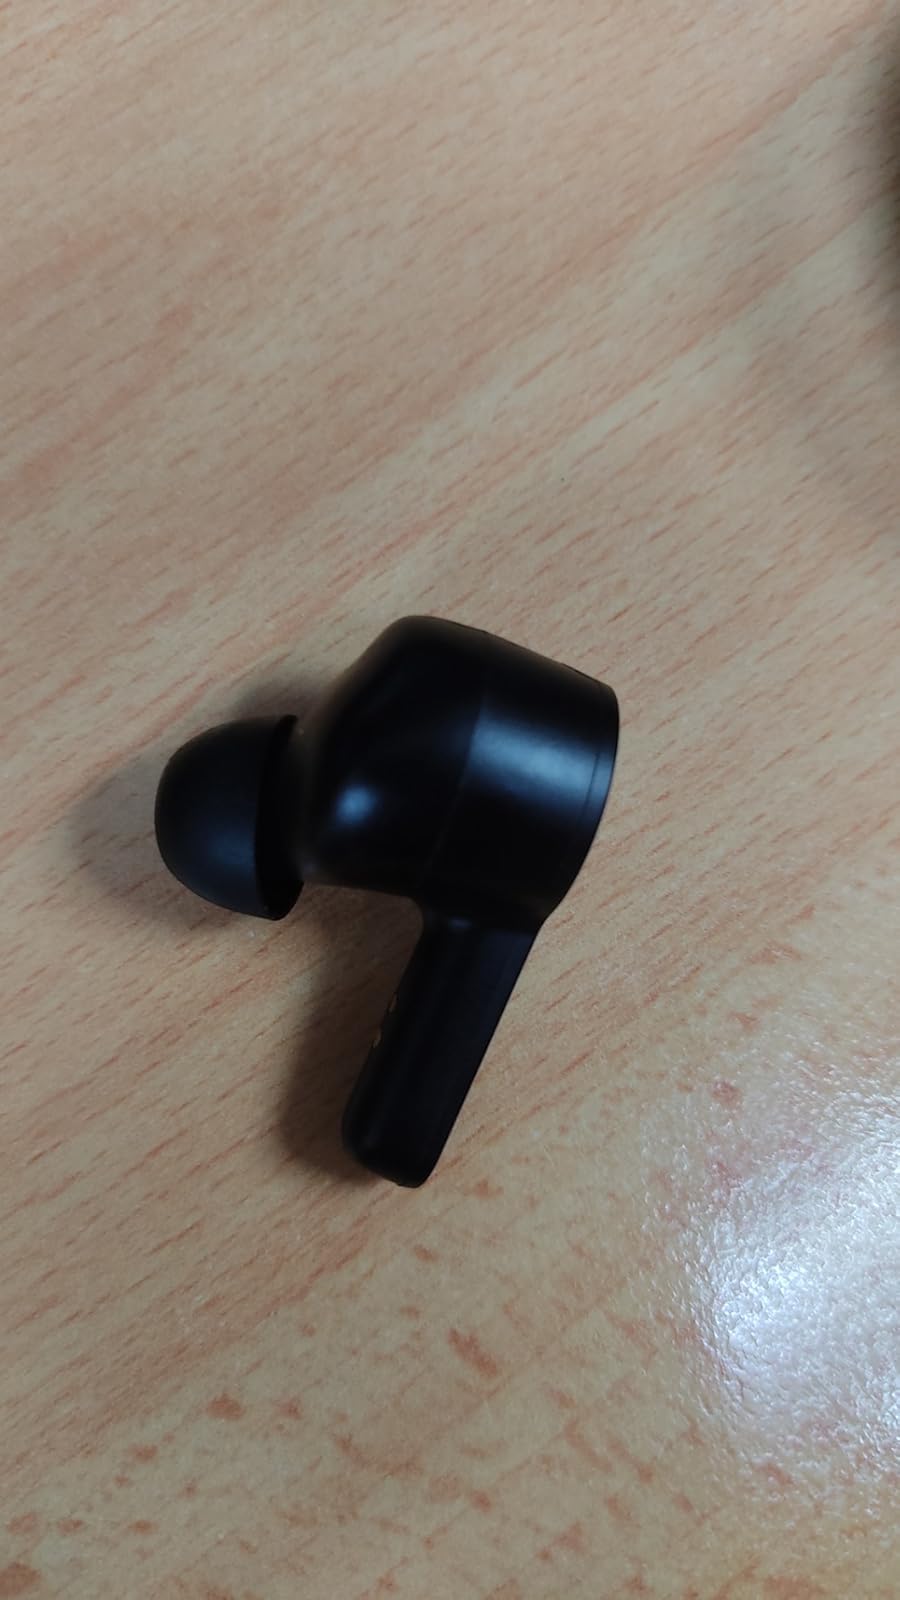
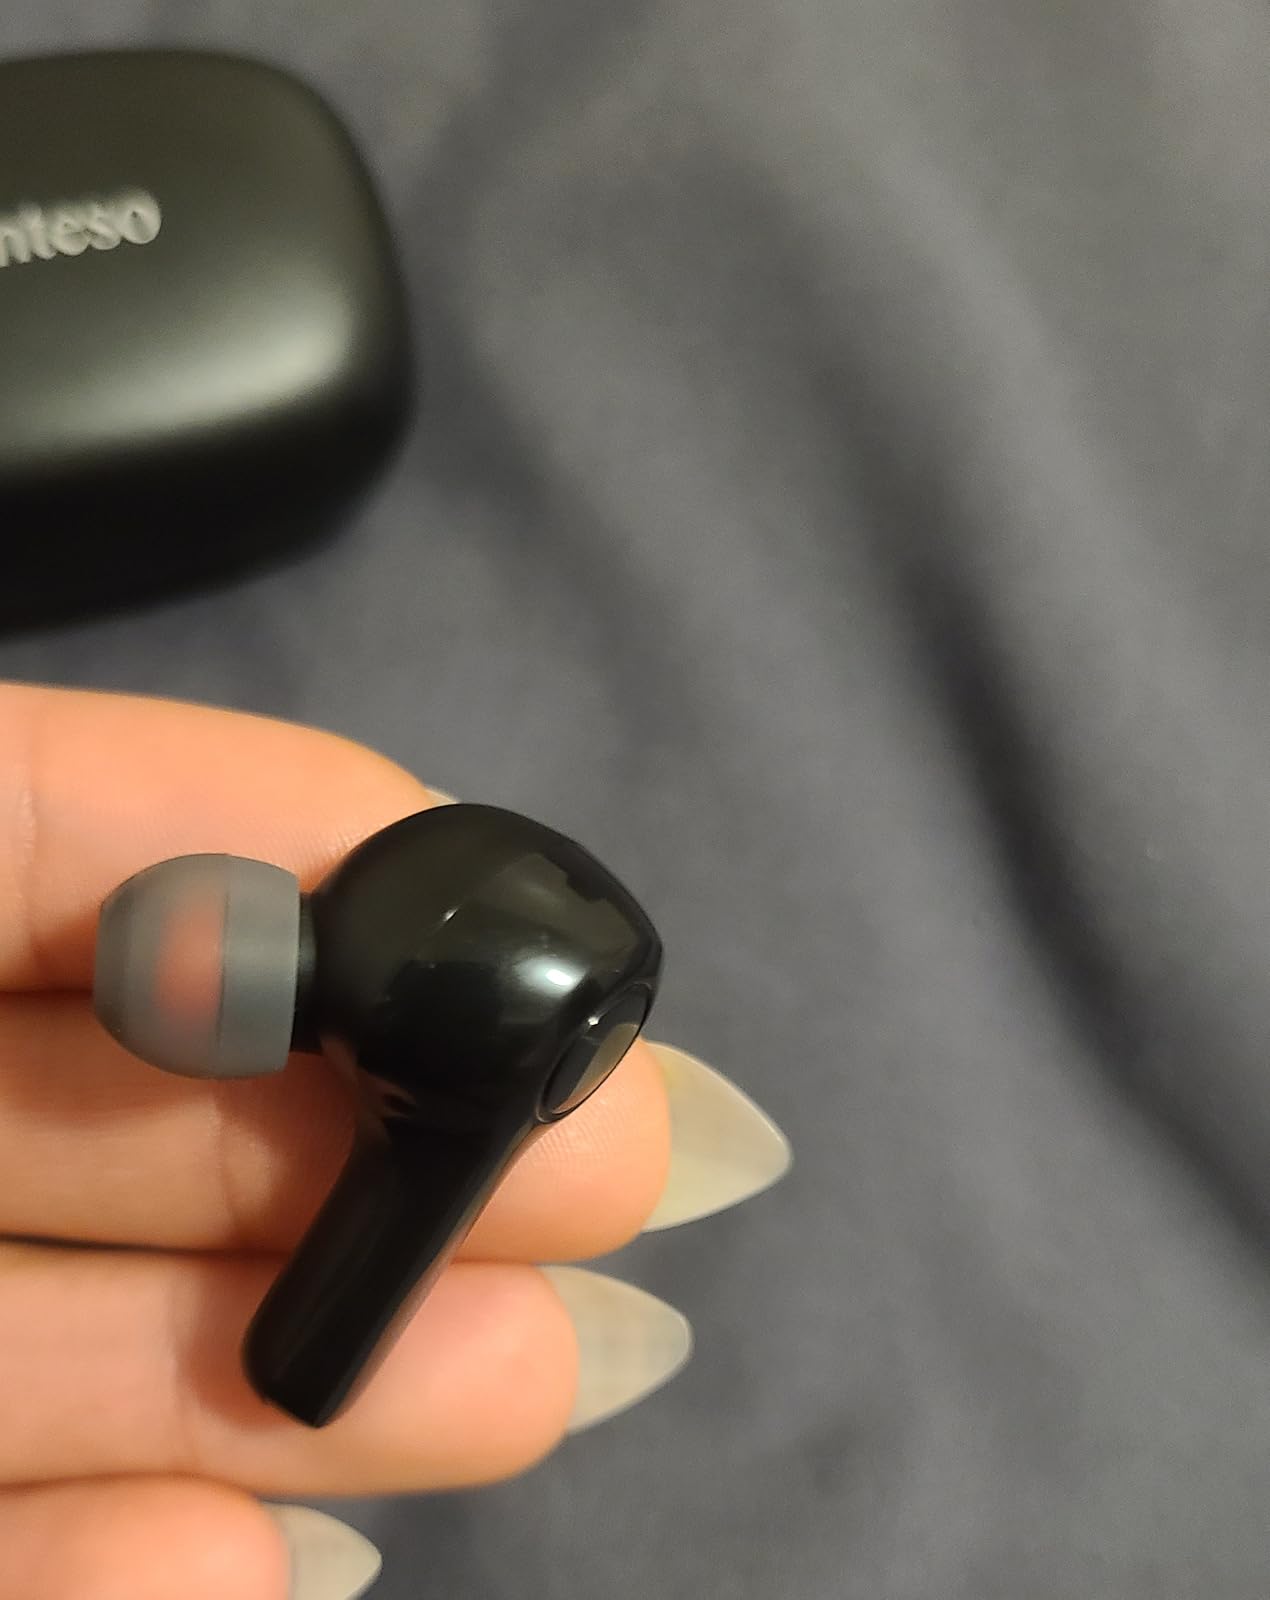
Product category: earbuds
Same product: no